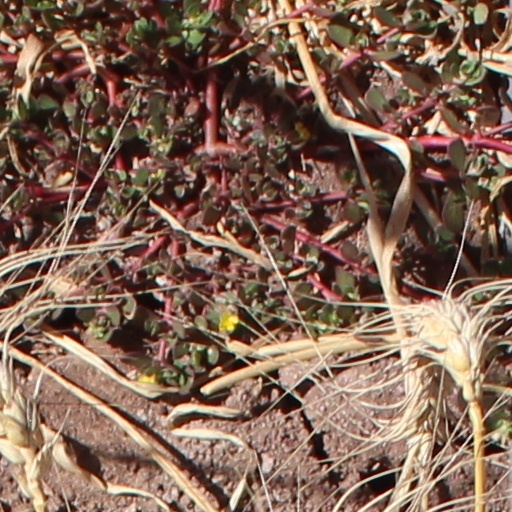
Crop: wheat